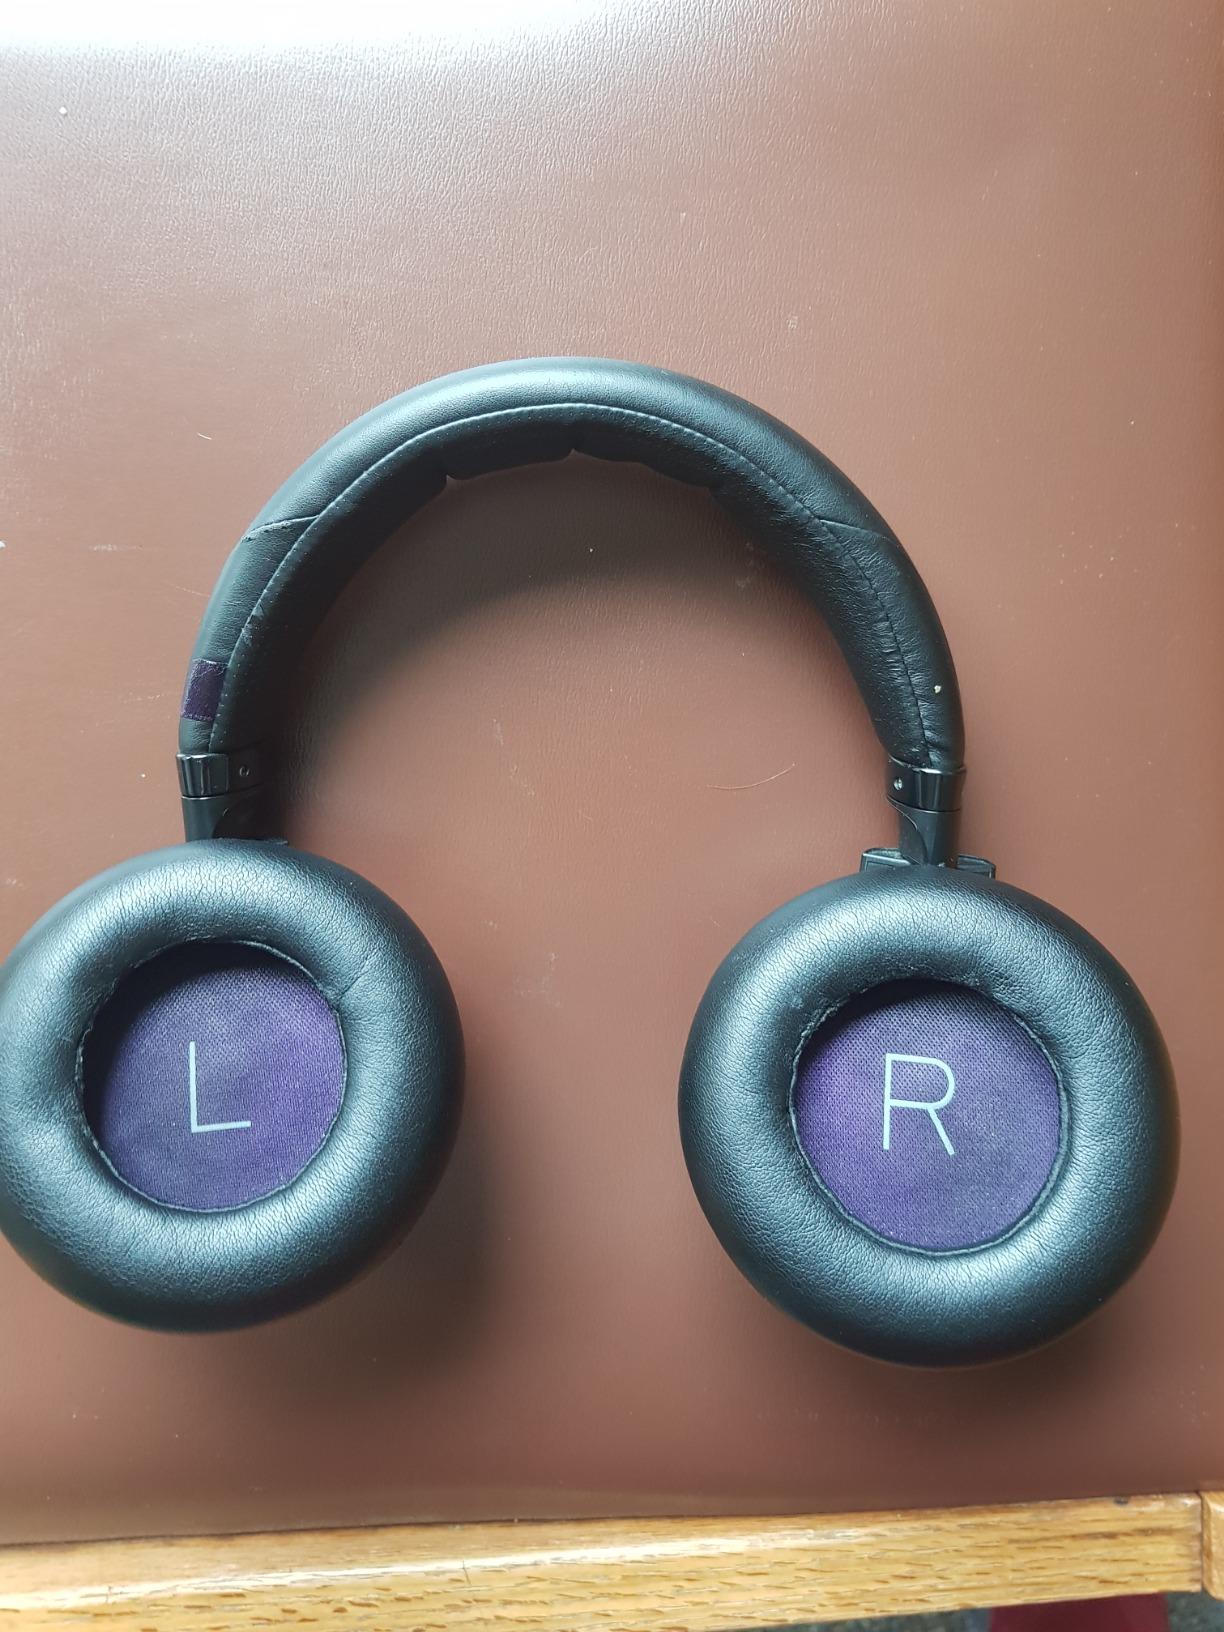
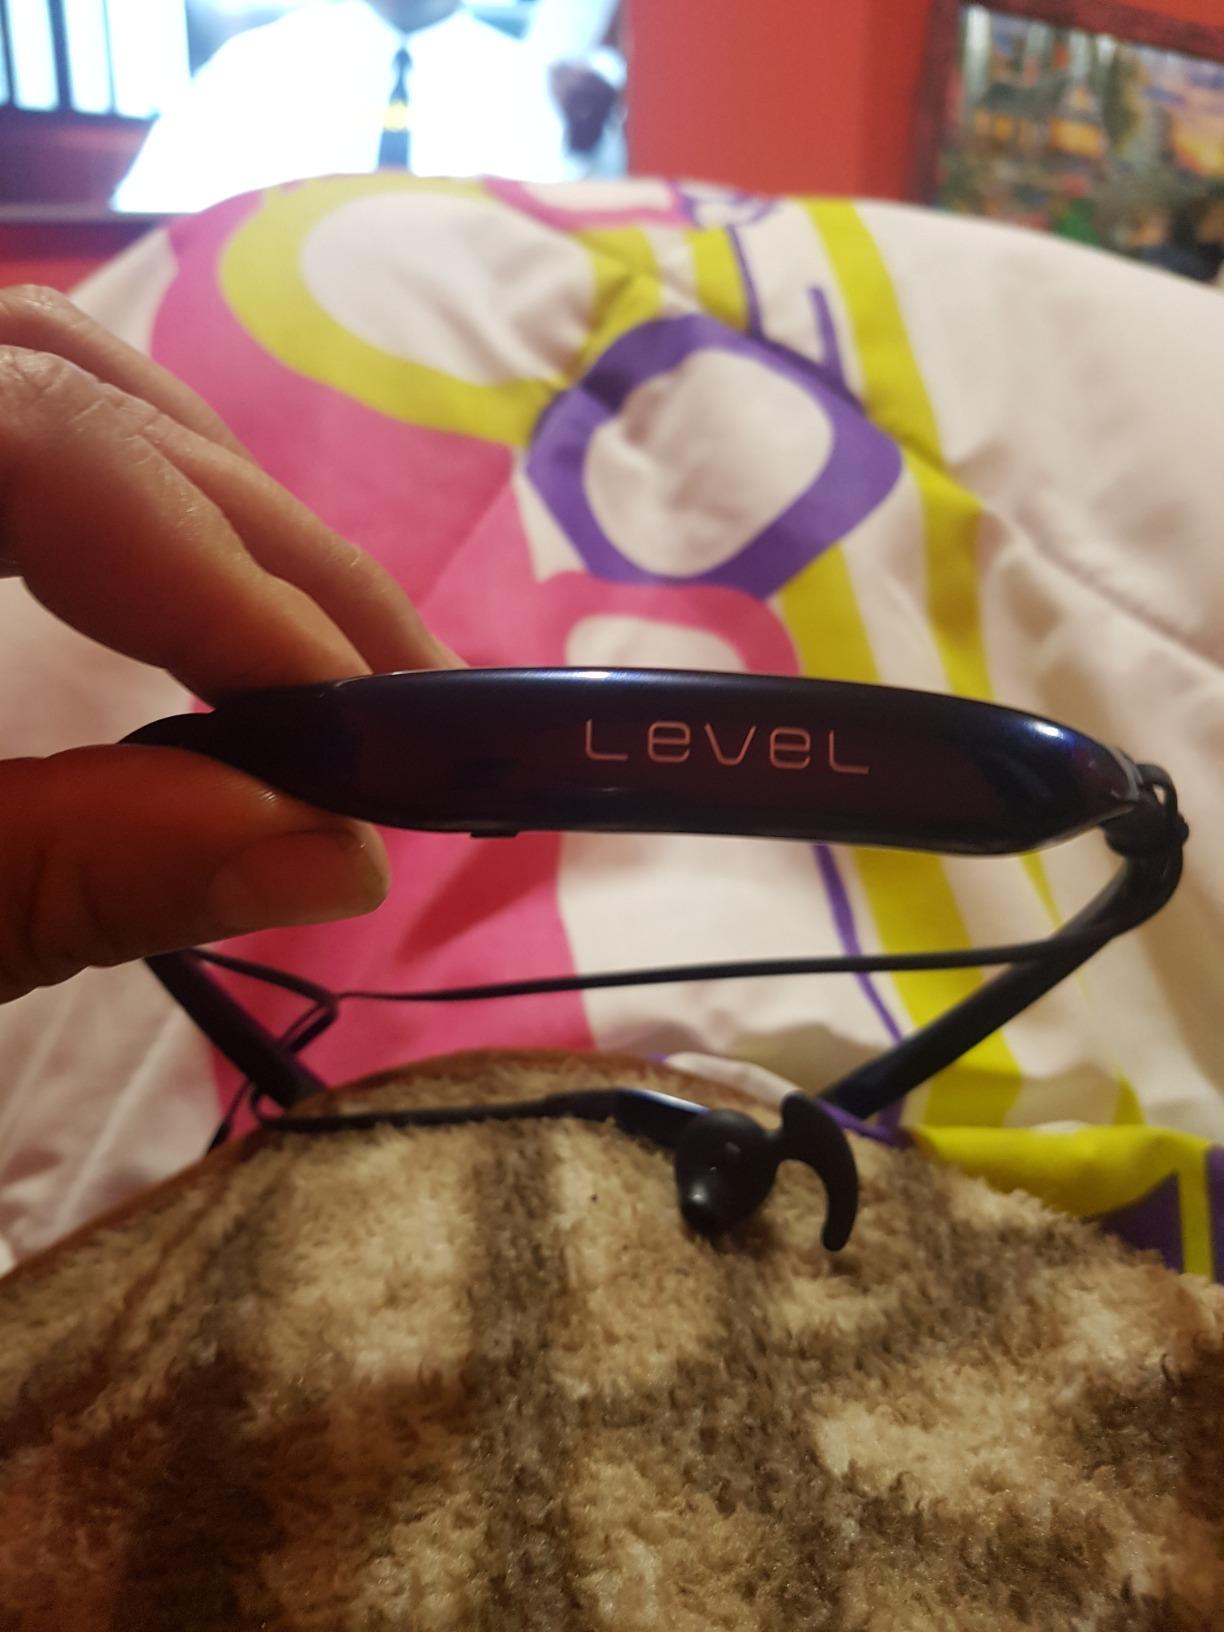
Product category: headphones
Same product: no